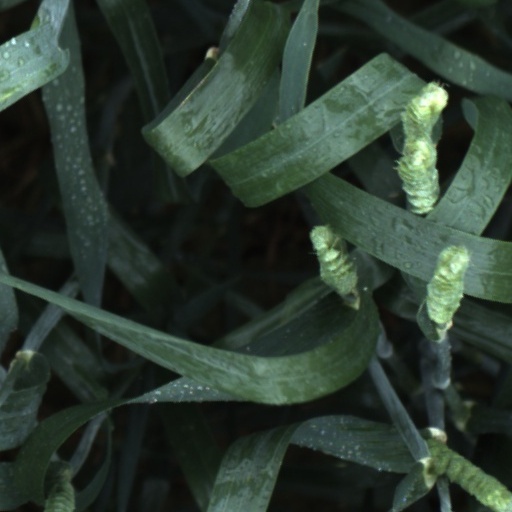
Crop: wheat